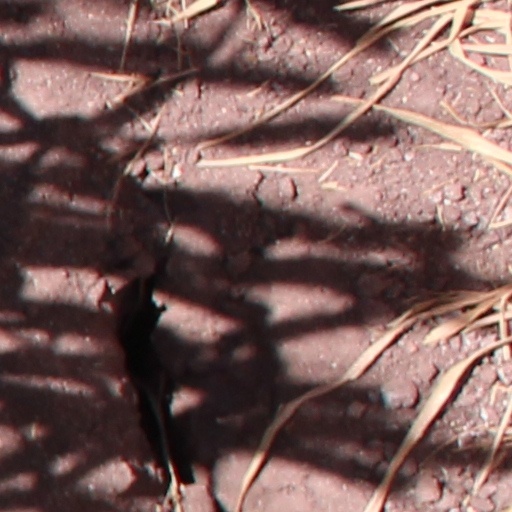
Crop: wheat